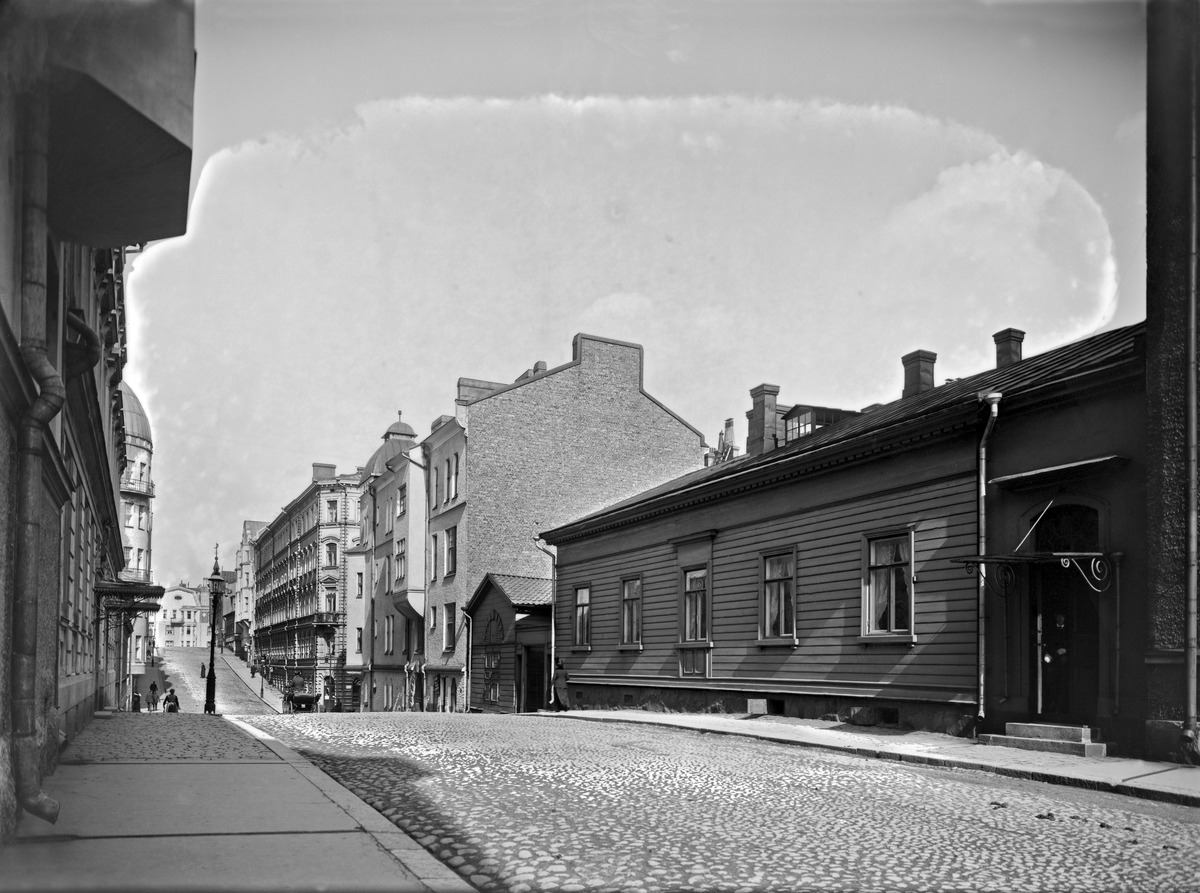
Konstantininkatu (Meritullinkatu) 21, 23, 25, 27
sisällön kuvaus: Konstantininkatu (Meritullinkatu) 21, 23, 25, 27. mustavalkoinen
Kuvaaja: Brander, Signe, valokuvaaja
Ajankohta: kuvausaika 1913
Paikka: Suomi, Uusimaa, Helsinki, Kruununhaka Helsinki, Meritullinkatu 21, 23, 25, 27
Aiheet: puurakennukset, katuvalaistus